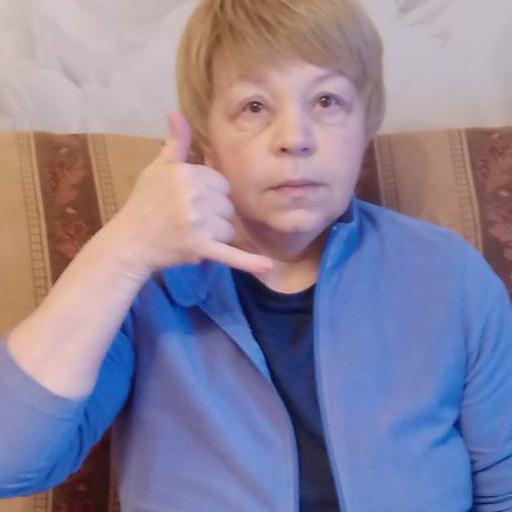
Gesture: call